Jean Dauberval

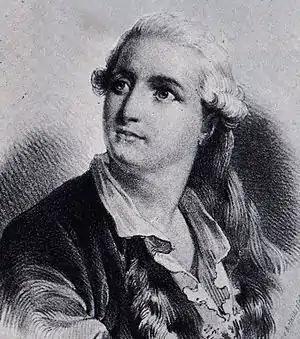
Lithograph of Jean Dauberval, Paris, circa 1790

Jean Dauberval, a.k.a. Jean D’Auberval, (born Jean Bercher in Montpellier, 19 August 1742 – Tours, 14 February 1806), was a French dancer and ballet master. He is most noted for creating the ballet, "La fille mal gardée", one of the most enduring and popular works of the ballet repertoire.